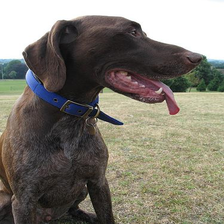
Species: dog
Breed: german shorthaired